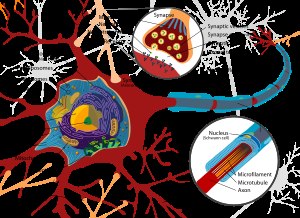
Histologi
Histologi er læren om vævs cellulære opbygning.
Histologi er læren om vævenes opbygning observeret ved forskellige mikroskopi-teknikker. I histologi arbejdes der med vævs cellulære opbygning og funktion; snarere handler det altså om vævets funktion frem for den individuelle celle. Histologi kan også betegnes mikroskopisk anatomi, da faget beskæftiger sig med vævets opbygning, modsat makroskopisk anatomi, der beskæftiger sig med organismens overordnede anatomi.